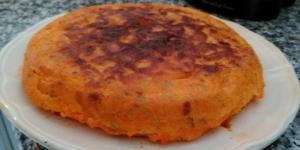
tortilla de patatas con cebolla y chorizo